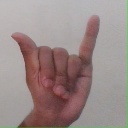
अक्षर: य